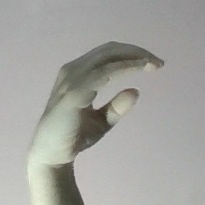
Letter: jeem